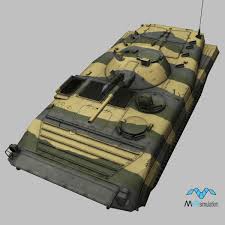
Label: BMP-1